Krasnoye Sormovo Factory No. 112

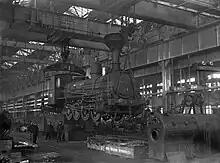
O steam loco at Sormovo Factory

Since 1898, one of the chief products of Sormovo Works was steam locomotives, although the plant continued building river paddle steamers for Volga service and, on a lesser scale, other industrial products. Lists of the factory's products from that period are preserved in magazines also found in collections both in Russia and elsewhere. Sormovo Work advertised in many industrial magazines, the last ads having been printed as late as 1916. The factory had close connections with Krauss Lokomotive Works in Munich, Germany until the outbreak of the First World War in 1914. Krauss sold its first gauge steam locomotive to Eisenwerke Sormovo in 1884. Named "W.Schlüter" Krauss factory type 60 an 0-4-0T (Bt-n2) under its works number 1178 / 1884. The second locomotive followed in 1885, a gauge 0-4-0T (Bt-n2) to Sormovo's internal industrial railway with Krauss works number 1668 / 1885.